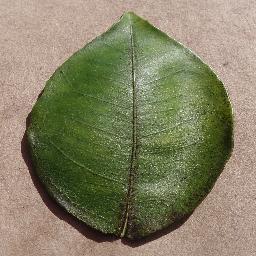
Label: Orange___Haunglongbing_(Citrus_greening)